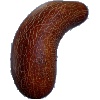
Label: Cucumber Ripe 1